Oslo II Accord

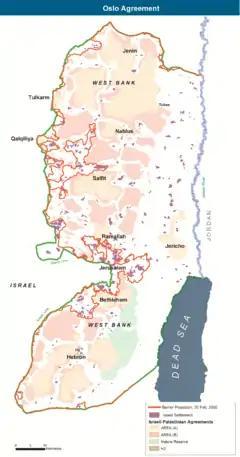
Map of the Areas. Red line: a projection of the route of the West Bank Barrier as approved on 20 February 2005.

The Interim Agreement comprises over 300 pages containing 5 "chapters" with 31 "articles", plus 7 "annexes" and 9 attached "maps". The agreement has a "preamble" acknowledging its roots in earlier diplomatic efforts of UN Security Council Resolution 242 (1967) and UN Security Council Resolution 338 (1973) the Madrid Conference of 1991 and the other prior agreements that came before it. Most significantly the agreement recognizes the establishment of a "Palestinian Interim Self-Government Authority," that is an elected Council, called "the Council" or "the Palestinian Council".